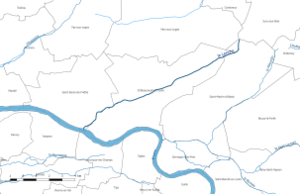
Carte du cours d'eau ""la Lenche"" et de ses affluents, dans le département du Loiret."
Le Lenche, ou l'Anche, est un cours d'eau français qui coule dans le département du Loiret. C'est un affluent de la Loire en rive droite.